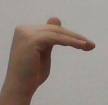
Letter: khaa